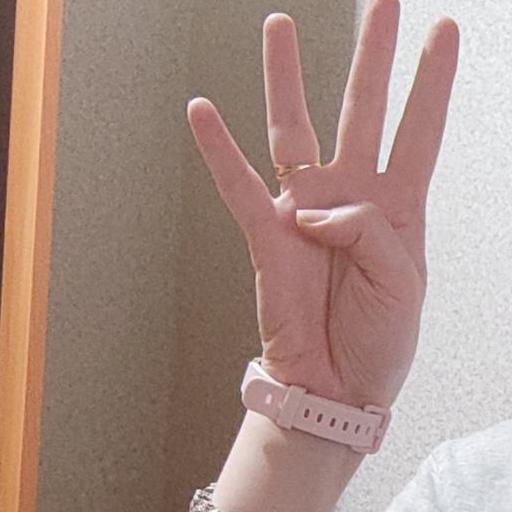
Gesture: four